Ancient Egypt

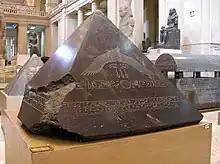
Pyramidion of Amenemhat III, capstone of the Black Pyramid

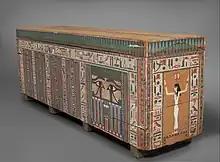
Coffin of Khnumnakht in 12th dynasty style, with palace facade, columns of inscriptions, and two Wedjat eyes

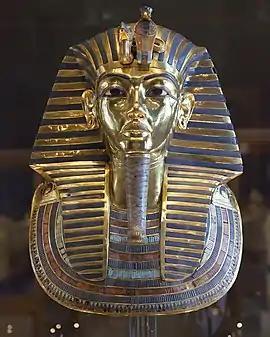
Pharaohs' tombs were provided with vast quantities of wealth, such as the golden mask from the mummy of Tutankhamun.

The kings of the Middle Kingdom restored the country's stability, which saw a resurgence of art and monumental building projects, and a new flourishing of literature. Mentuhotep II and his Eleventh Dynasty successors ruled from Thebes, but the vizier Amenemhat I, upon assuming the kingship at the beginning of the Twelfth Dynasty around 1985BC, shifted the kingdom's capital to the city of Itjtawy, located in Faiyum. From Itjtawy, the kings of the Twelfth Dynasty undertook a far-sighted land reclamation and irrigation scheme to increase agricultural output in the region. Moreover, the military reconquered territory in Nubia that was rich in quarries and gold mines, while laborers built a defensive structure in the Eastern Delta, called the "Walls of the Ruler", to defend against foreign attack.